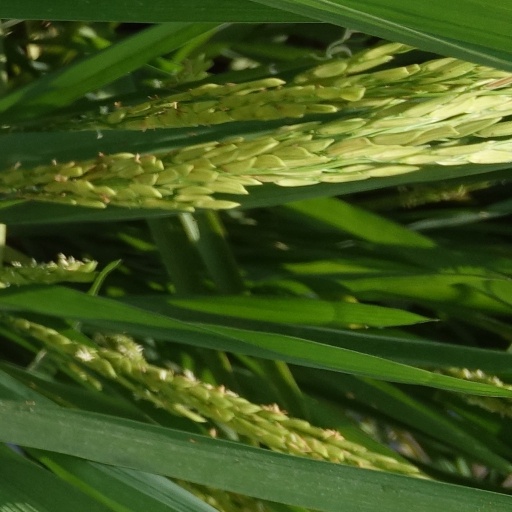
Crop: rice